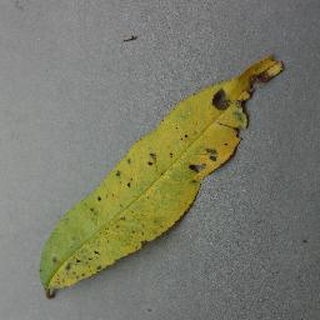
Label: peach_bacterial_spot